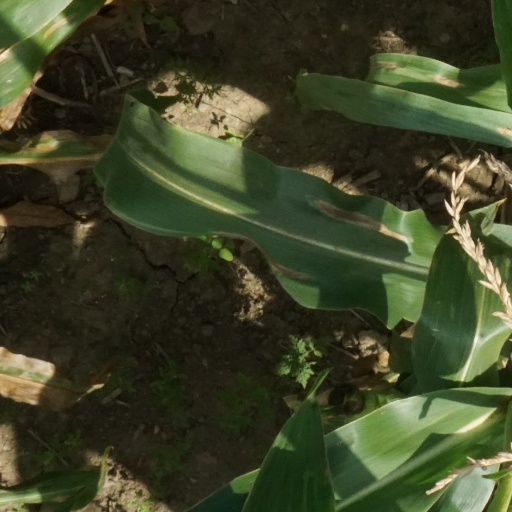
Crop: maize; corn